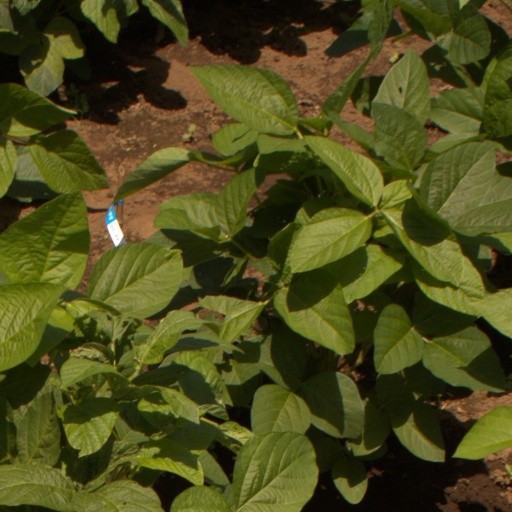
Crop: soybean